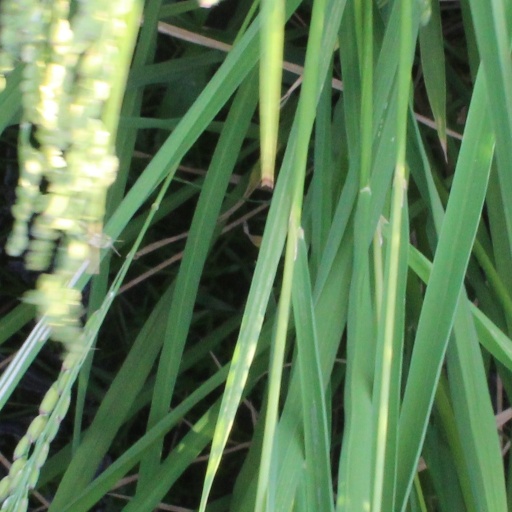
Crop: rice